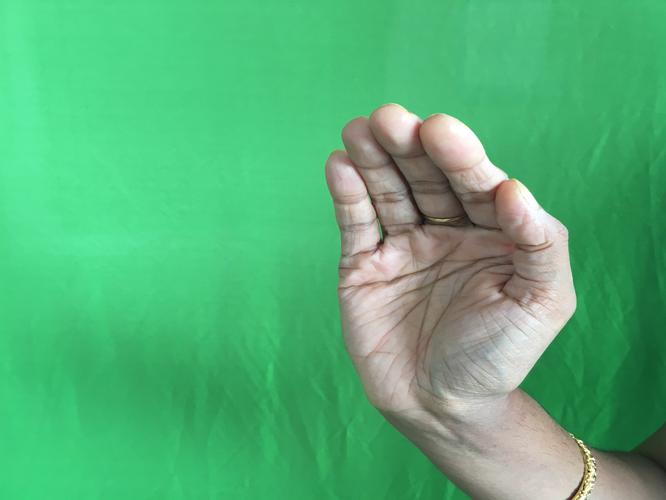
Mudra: Sarpasirsha
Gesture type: single_hand